Feleipe Franks

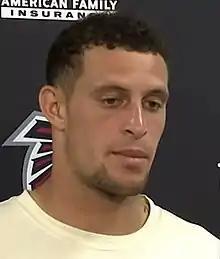
Franks in 2021

Feleipe Franks (born December 22, 1997) is an American professional football tight end for the Atlanta Falcons of the National Football League (NFL). A former quarterback, he played his first three years of college football at Florida and transferred to Arkansas for his final season. Franks joined the Atlanta Falcons as an undrafted free agent in 2021.